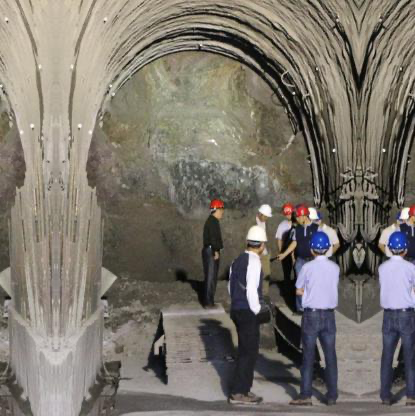
Objects in the image:
label: helmet
label: helmet
label: helmet
label: helmet
label: helmet
label: helmet
label: helmet
label: helmet